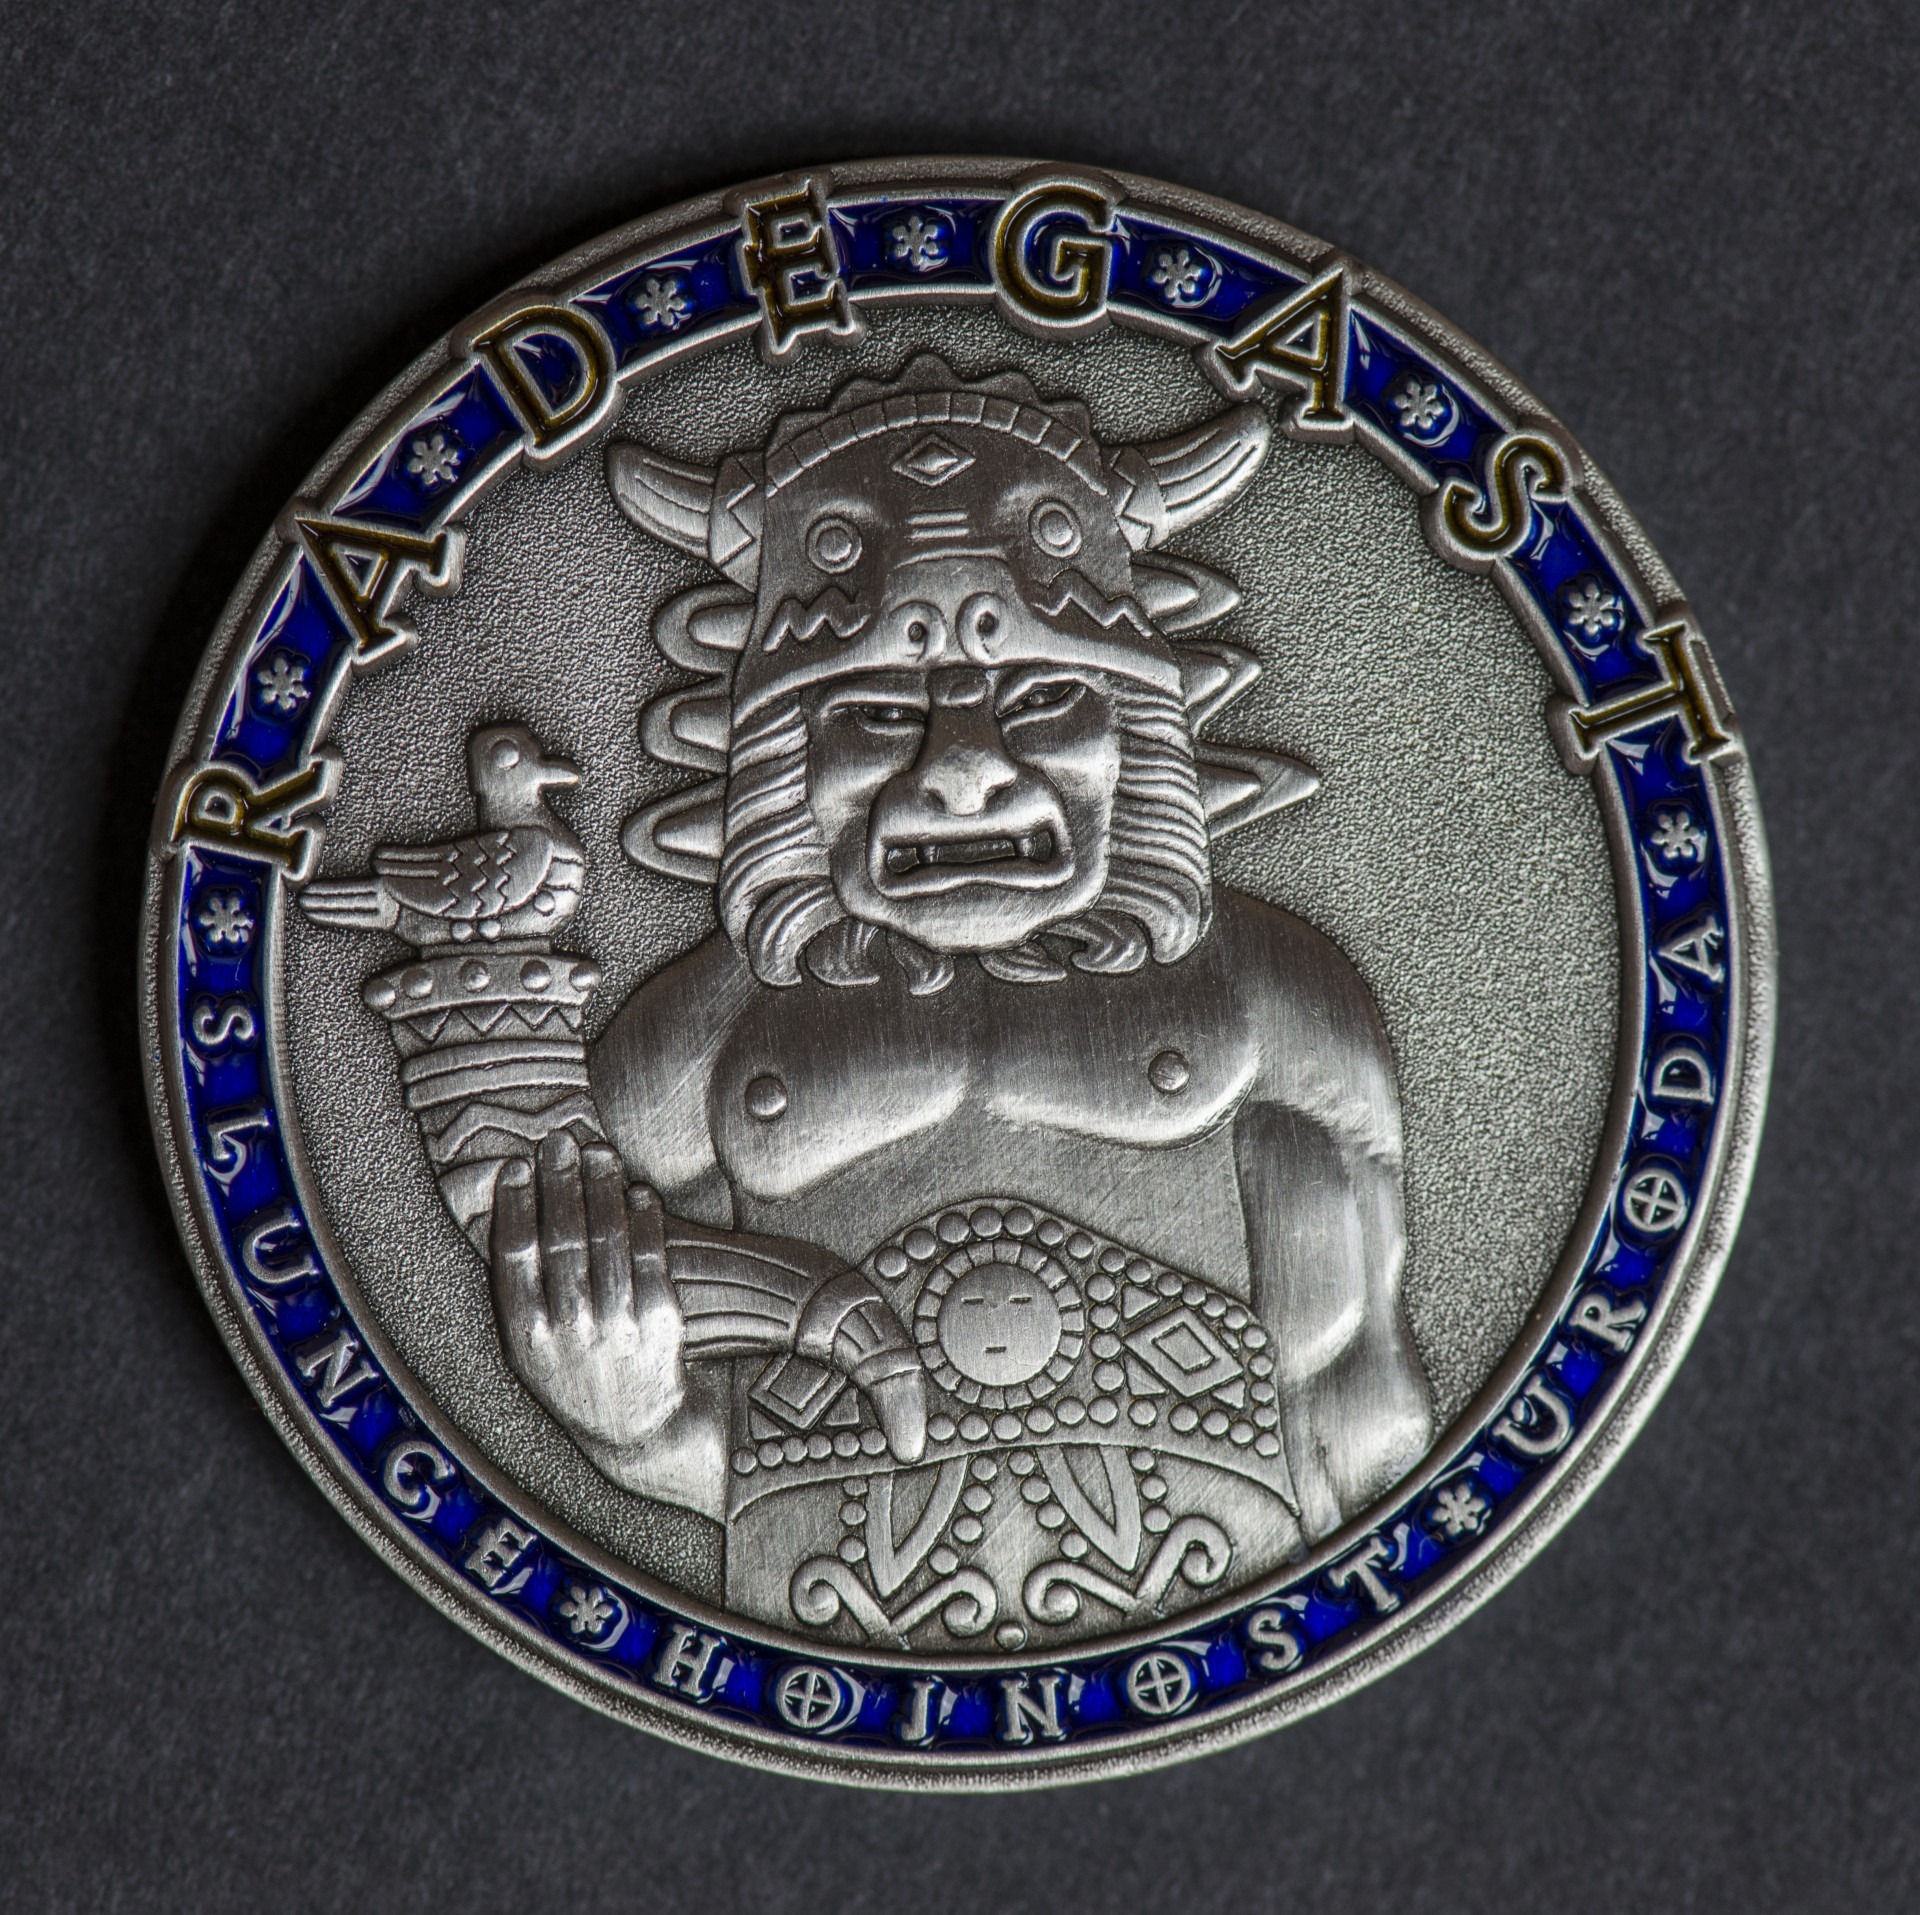
steel, metal, money, circle, cash, currency, coin, iron, myth, character, relief, payment, collecting, award, radegast, fashion accessory, commemorative coins, pagan god